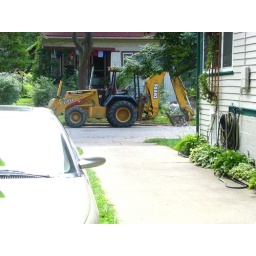
the neighbor's work vehicle in front of his house across the street